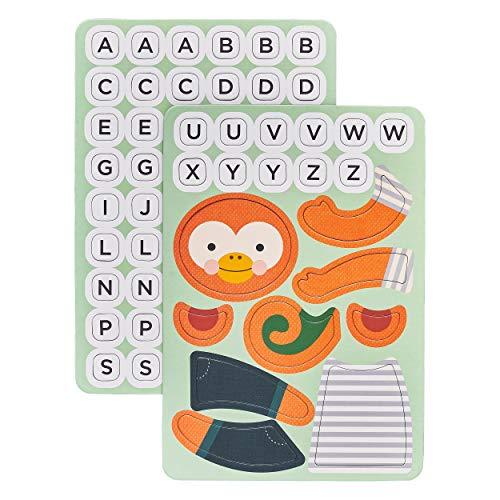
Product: Petit Collage Magnetic Travel Game, Hang On Monkey, Ages 4+ Years
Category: Toys & Games | Games & Accessories | Travel Games
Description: Recommended for 1-2 players of ages 4 years and older - includes travel tin with 2 bingo boards and 50 magnetic markers.
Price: $15.25
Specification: ProductDimensions:7.5x5.2x1inches|ItemWeight:8.5ounces|ShippingWeight:8.5ounces(Viewshippingratesandpolicies)|ASIN:B07TMQZMZT|Itemmodelnumber:PTC328|Manufacturerrecommendedage:4-12years